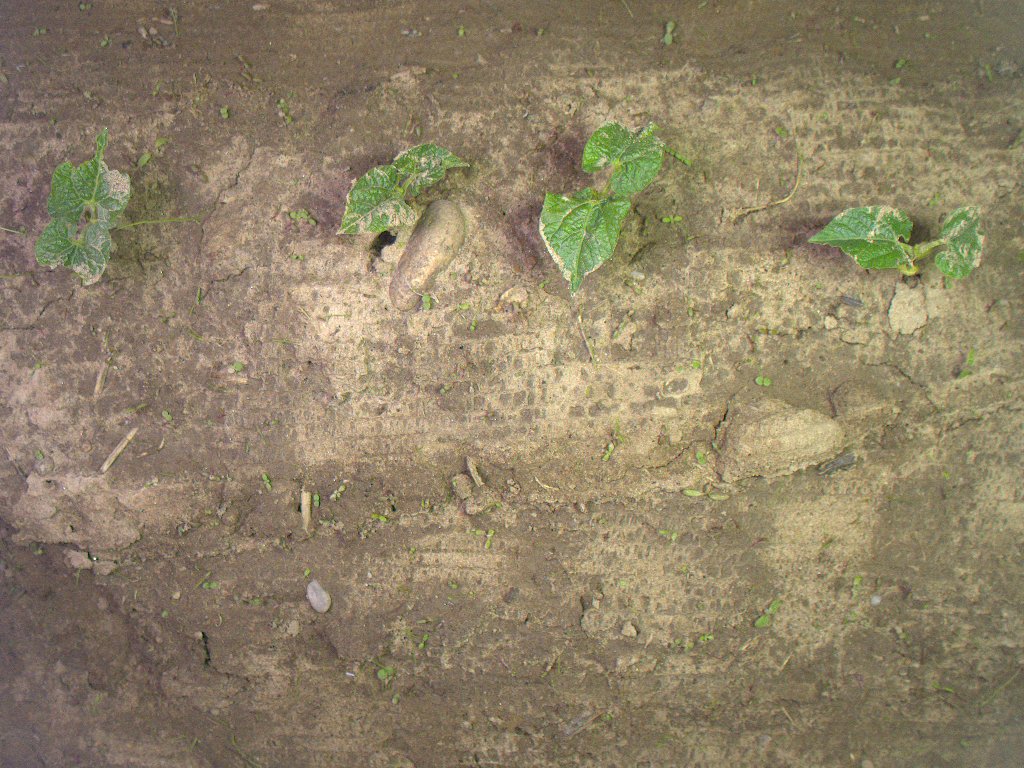
Crop: bean
Objects: bean, bean, bean, bean, stem_bean, stem_bean, stem_bean, stem_bean